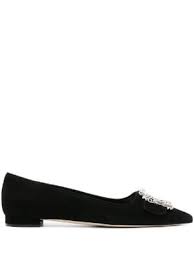
Label: Ballet Flat